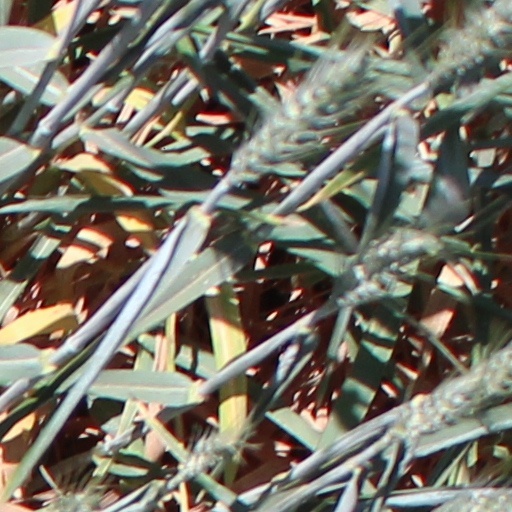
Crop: wheat